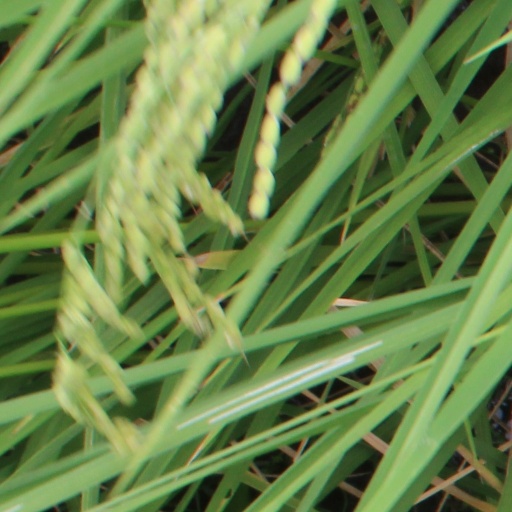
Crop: rice